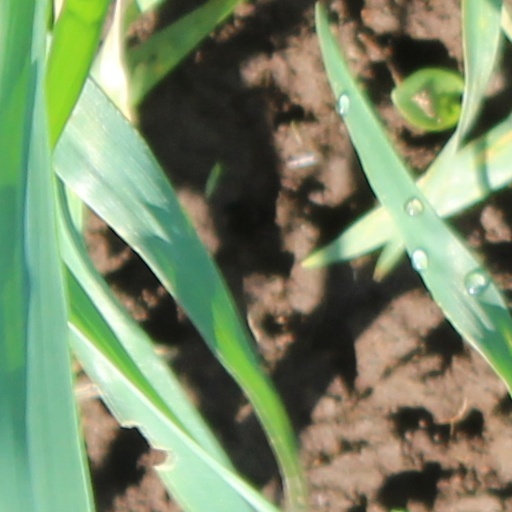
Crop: wheat